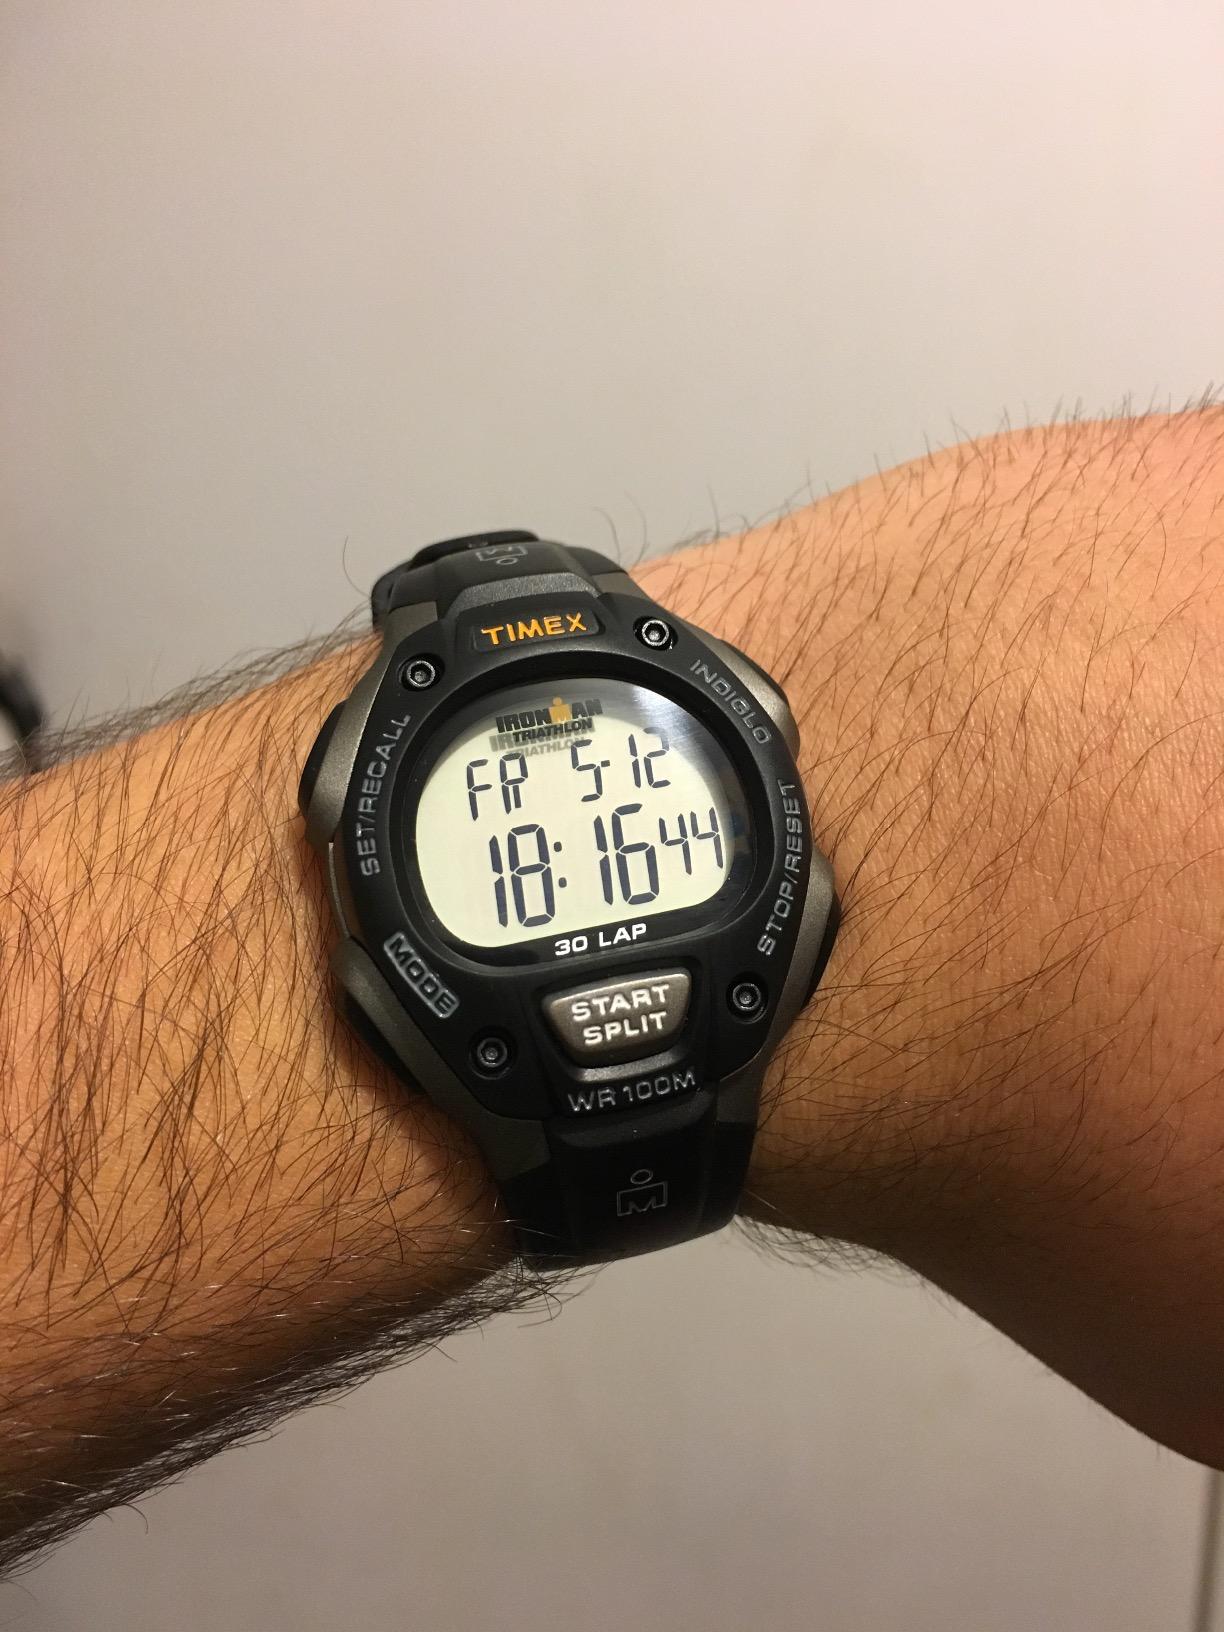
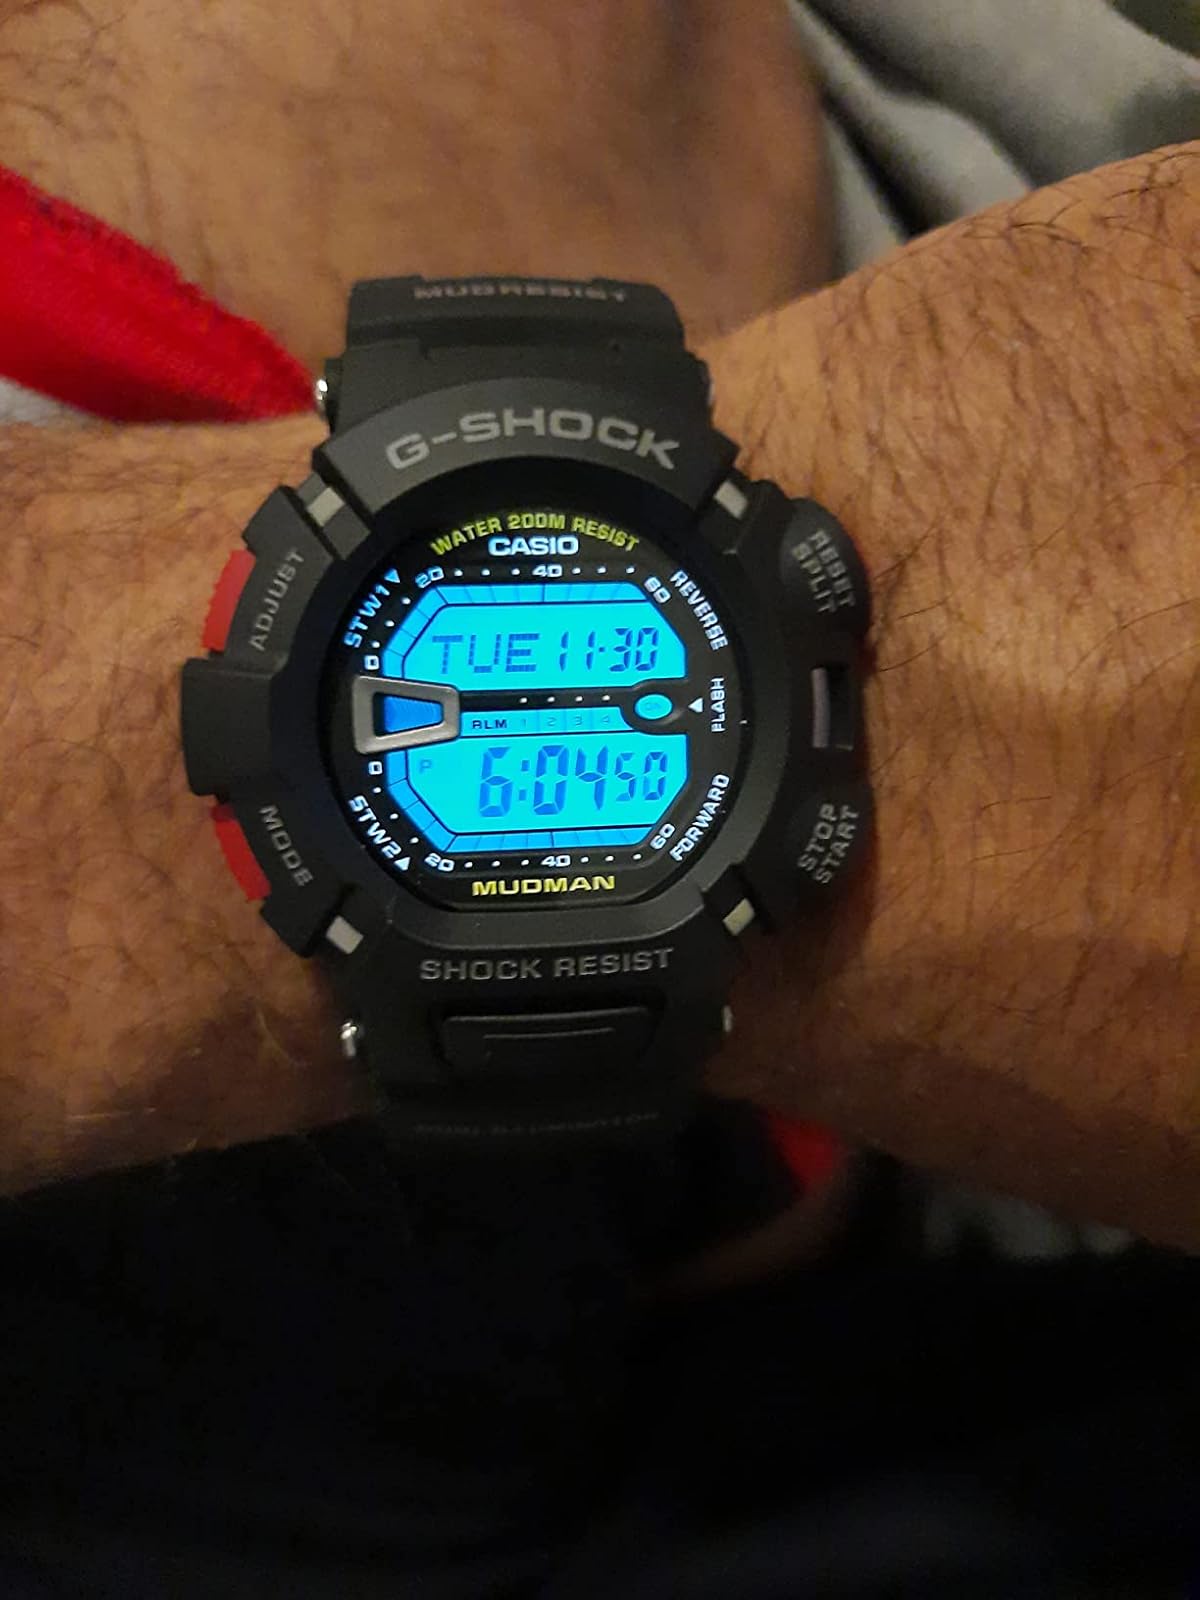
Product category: accessories_watch
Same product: no